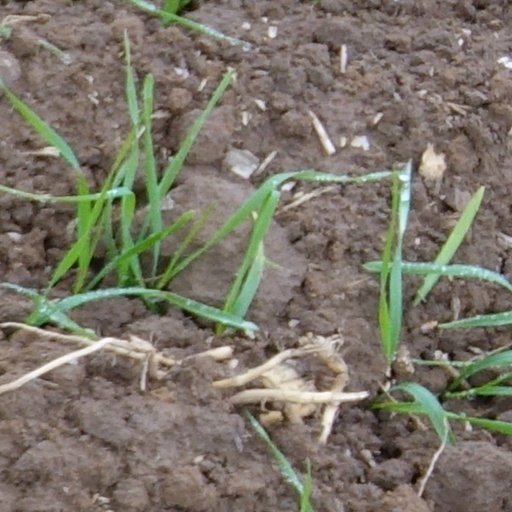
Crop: wheat